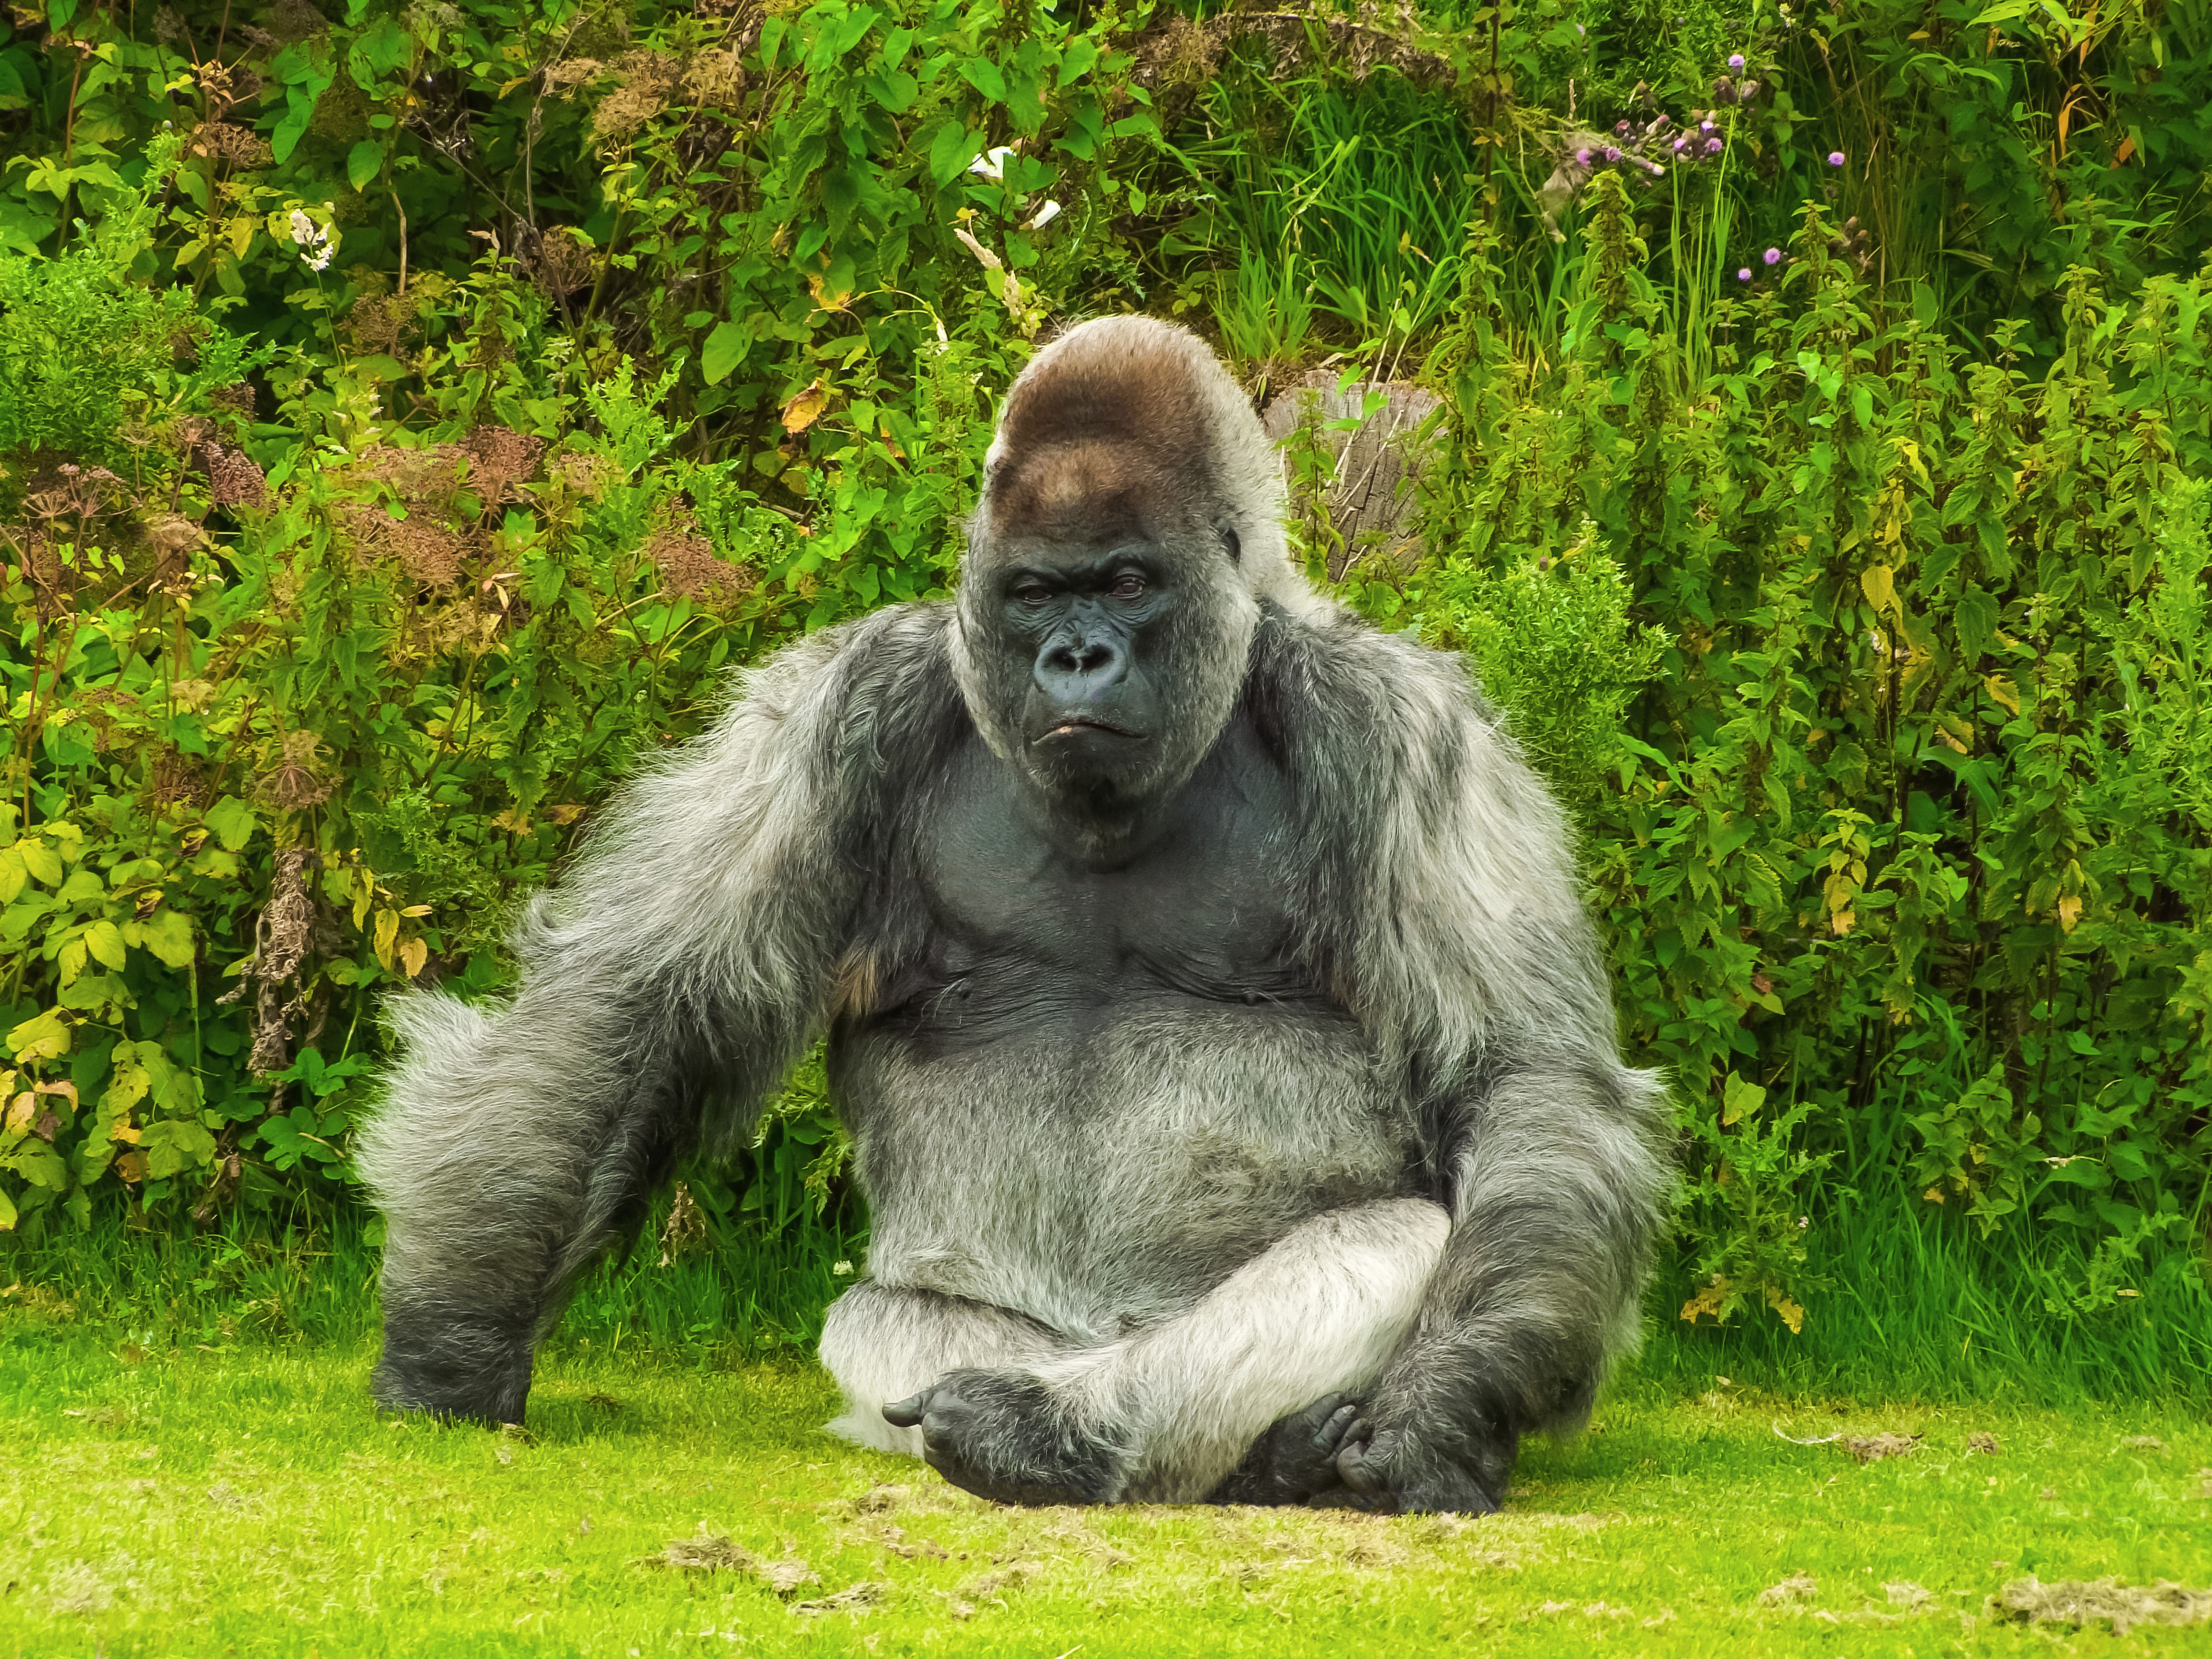
nature, animal, wildlife, zoo, mammal, fauna, primate, gorilla, vertebrate, macaque, western gorilla, great ape